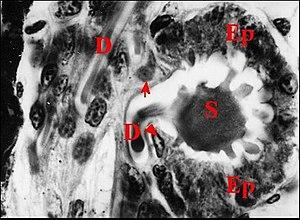
Collet d' une glande prégonoporale d' Araneus quadratus, coupe histologique
L'appareil épigastrique des araignées est un complexe anatomo-fonctionnel situé au niveau de l'orifice génital ou gonopore des Aranéides mâles. Il comporte des organes sécréteurs exocrines prégonoporaux pourvus de fusules comme les glandes séricigènes, des sensilles mécanoréceptrices et des glandules à phéromones. Il joue un rôle important dans le processus de la transmission spermatique.